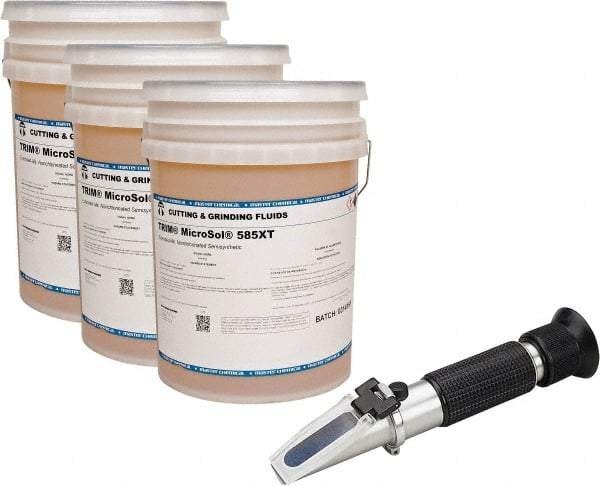
Master Fluid Solutions - Trim MicroSol 585XT, 5 Gal Pail Cutting & Grinding Fluid - Semisynthetic, For Machining
Item #: 32627606 Brand: Master Fluid Solutions Model #: 7276177/0941337 Exact Tooling IR#: 04 Features and Benefits Cutting and grinding fluids are used for cooling and lubricating when material is being removed with an abrasive wheel or belt during rotational operations. Semi-synthetic fluids are made from a blend of mineral oils and synthetic additives. They offer good to superior performance in most metals and high performance applications. Semi-synthetic fluids can be used as an economical alternative to synthetic fluids. Product Specifications Type Cutting & Grinding Form or Style Semisynthetic Container Size Range 5 Gal. - 49.9 Gal. Container Type Pail For Use With Copper; Iron; Steel; Titanium Container Size 5 gal Additional Material Applications Aluminum; Composites; Plastics Trade Name/No. TRIM MicroSol 585XT Additional Information Includes Refractometer Material Application Aluminum Alloys; Cast Iron; Composites; Copper; Plastics; Steels; Titanium PSC Code 9150
Brand: Master Fluid Solutions
Category: Hardware > Hardware Accessories > Lubrication Hoses